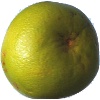
Label: Pomelo Sweetie 1